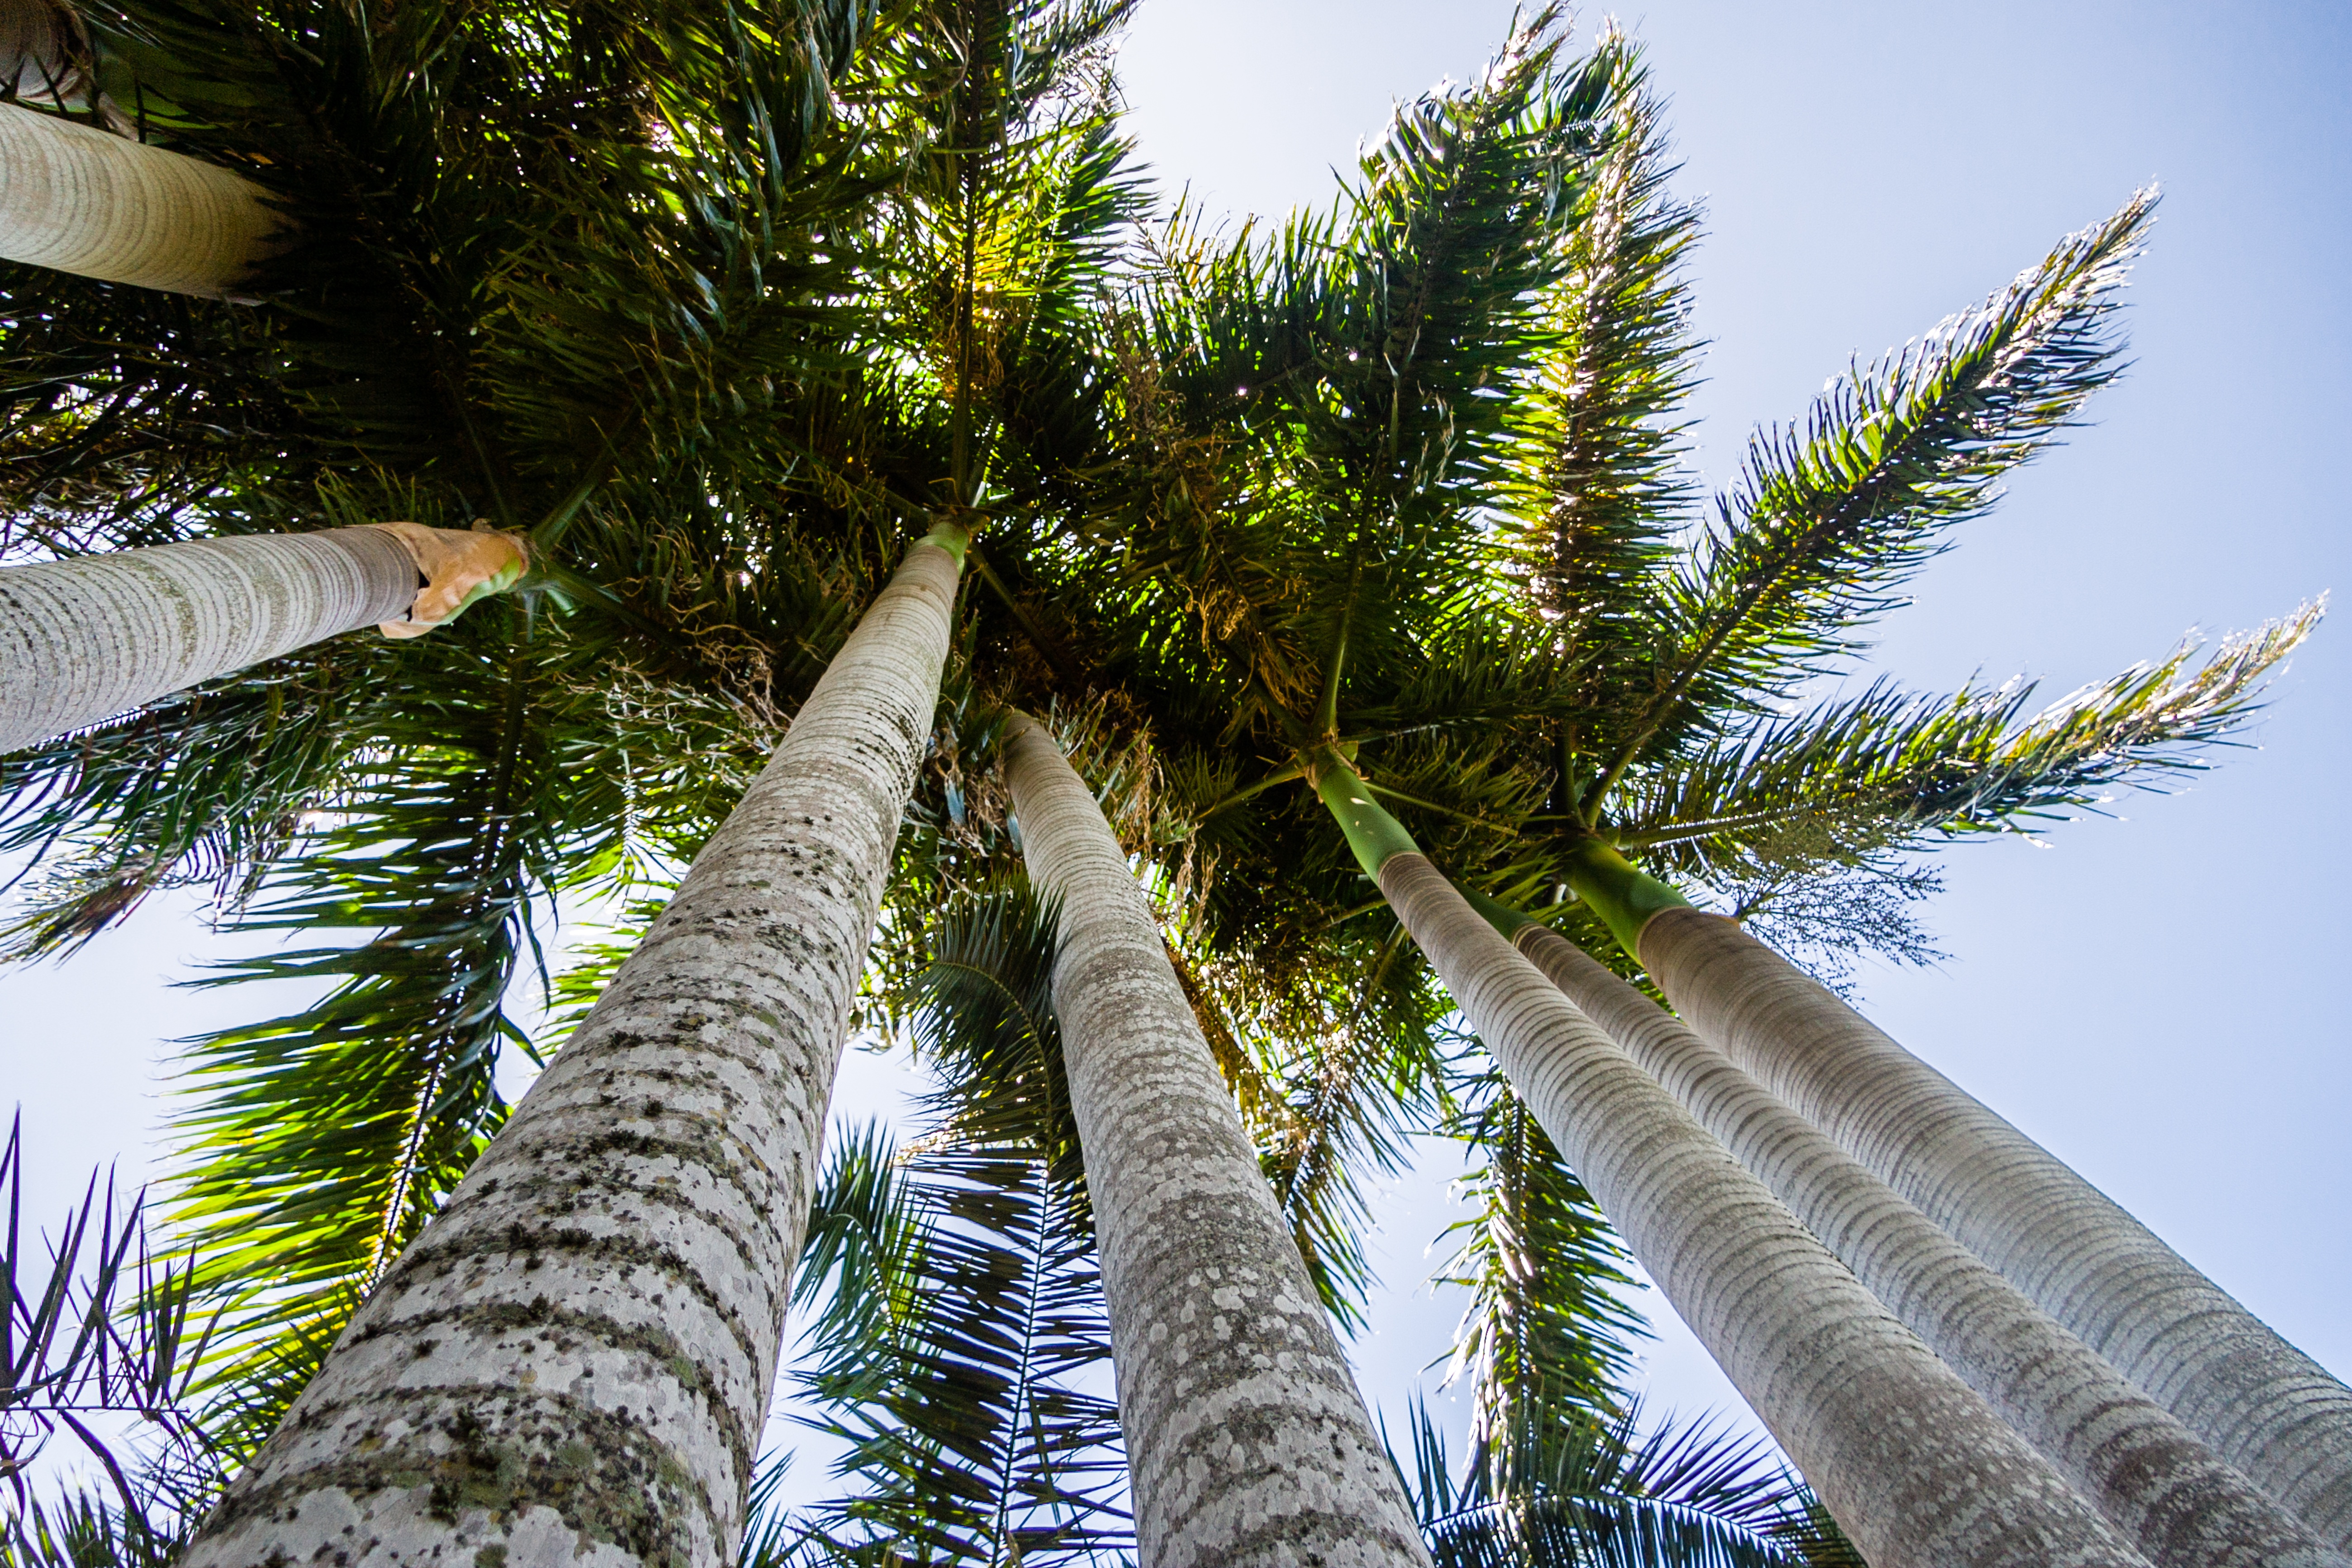
tree, nature, outdoor, branch, plant, sky, sun, leaf, flower, environment, green, jungle, palm, tropical, evergreen, botany, soaring, garden, fir, flora, tropic, spruce, top, tropics, upward, date palm, woody plant, land plant, arecales, palm family, borassus flabellifer